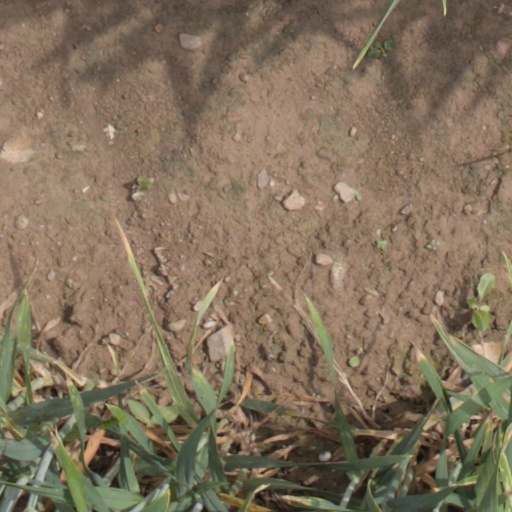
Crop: wheat